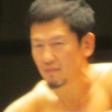
Age: 47